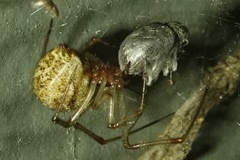
Species: Parasteatoda_tepidariorum